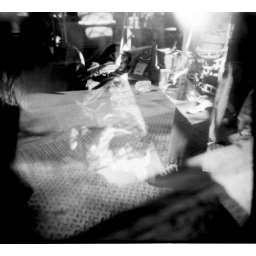
reflection of cat in store window